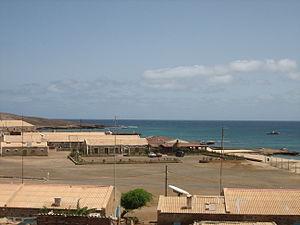
Pedra de Lume est une localité côtière du Cap-Vert, situé à l'est de l'île de Sal dans les îles de Barlavento. Située à 5 km de Espargos, la capitale de l'île, elle doit sa notoriété à ses salines, exploitées du XIXᵉ au XXᵉ siècle, notamment par les Salins du Midi entre 1920 et 1999. L'île de Sal leur doit son nom.